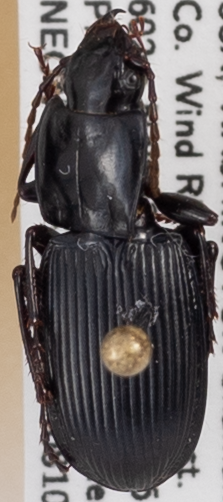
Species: Pterostichus herculaneus
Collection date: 2021-08-10
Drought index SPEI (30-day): -1.418
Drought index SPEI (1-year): -1.28
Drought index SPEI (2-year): -1.546